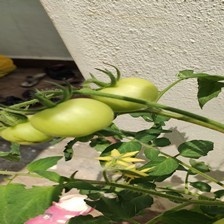
Label: tomato